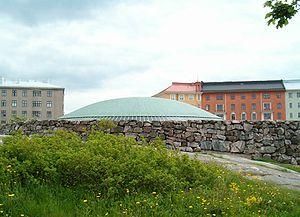
L'église Temppeliaukio, située à l'est du Cimetière de Hietaniemi, est une église monolithique moderne en pierre, située dans le quartier Etu-Töölö d'Helsinki, la capitale finlandaise.